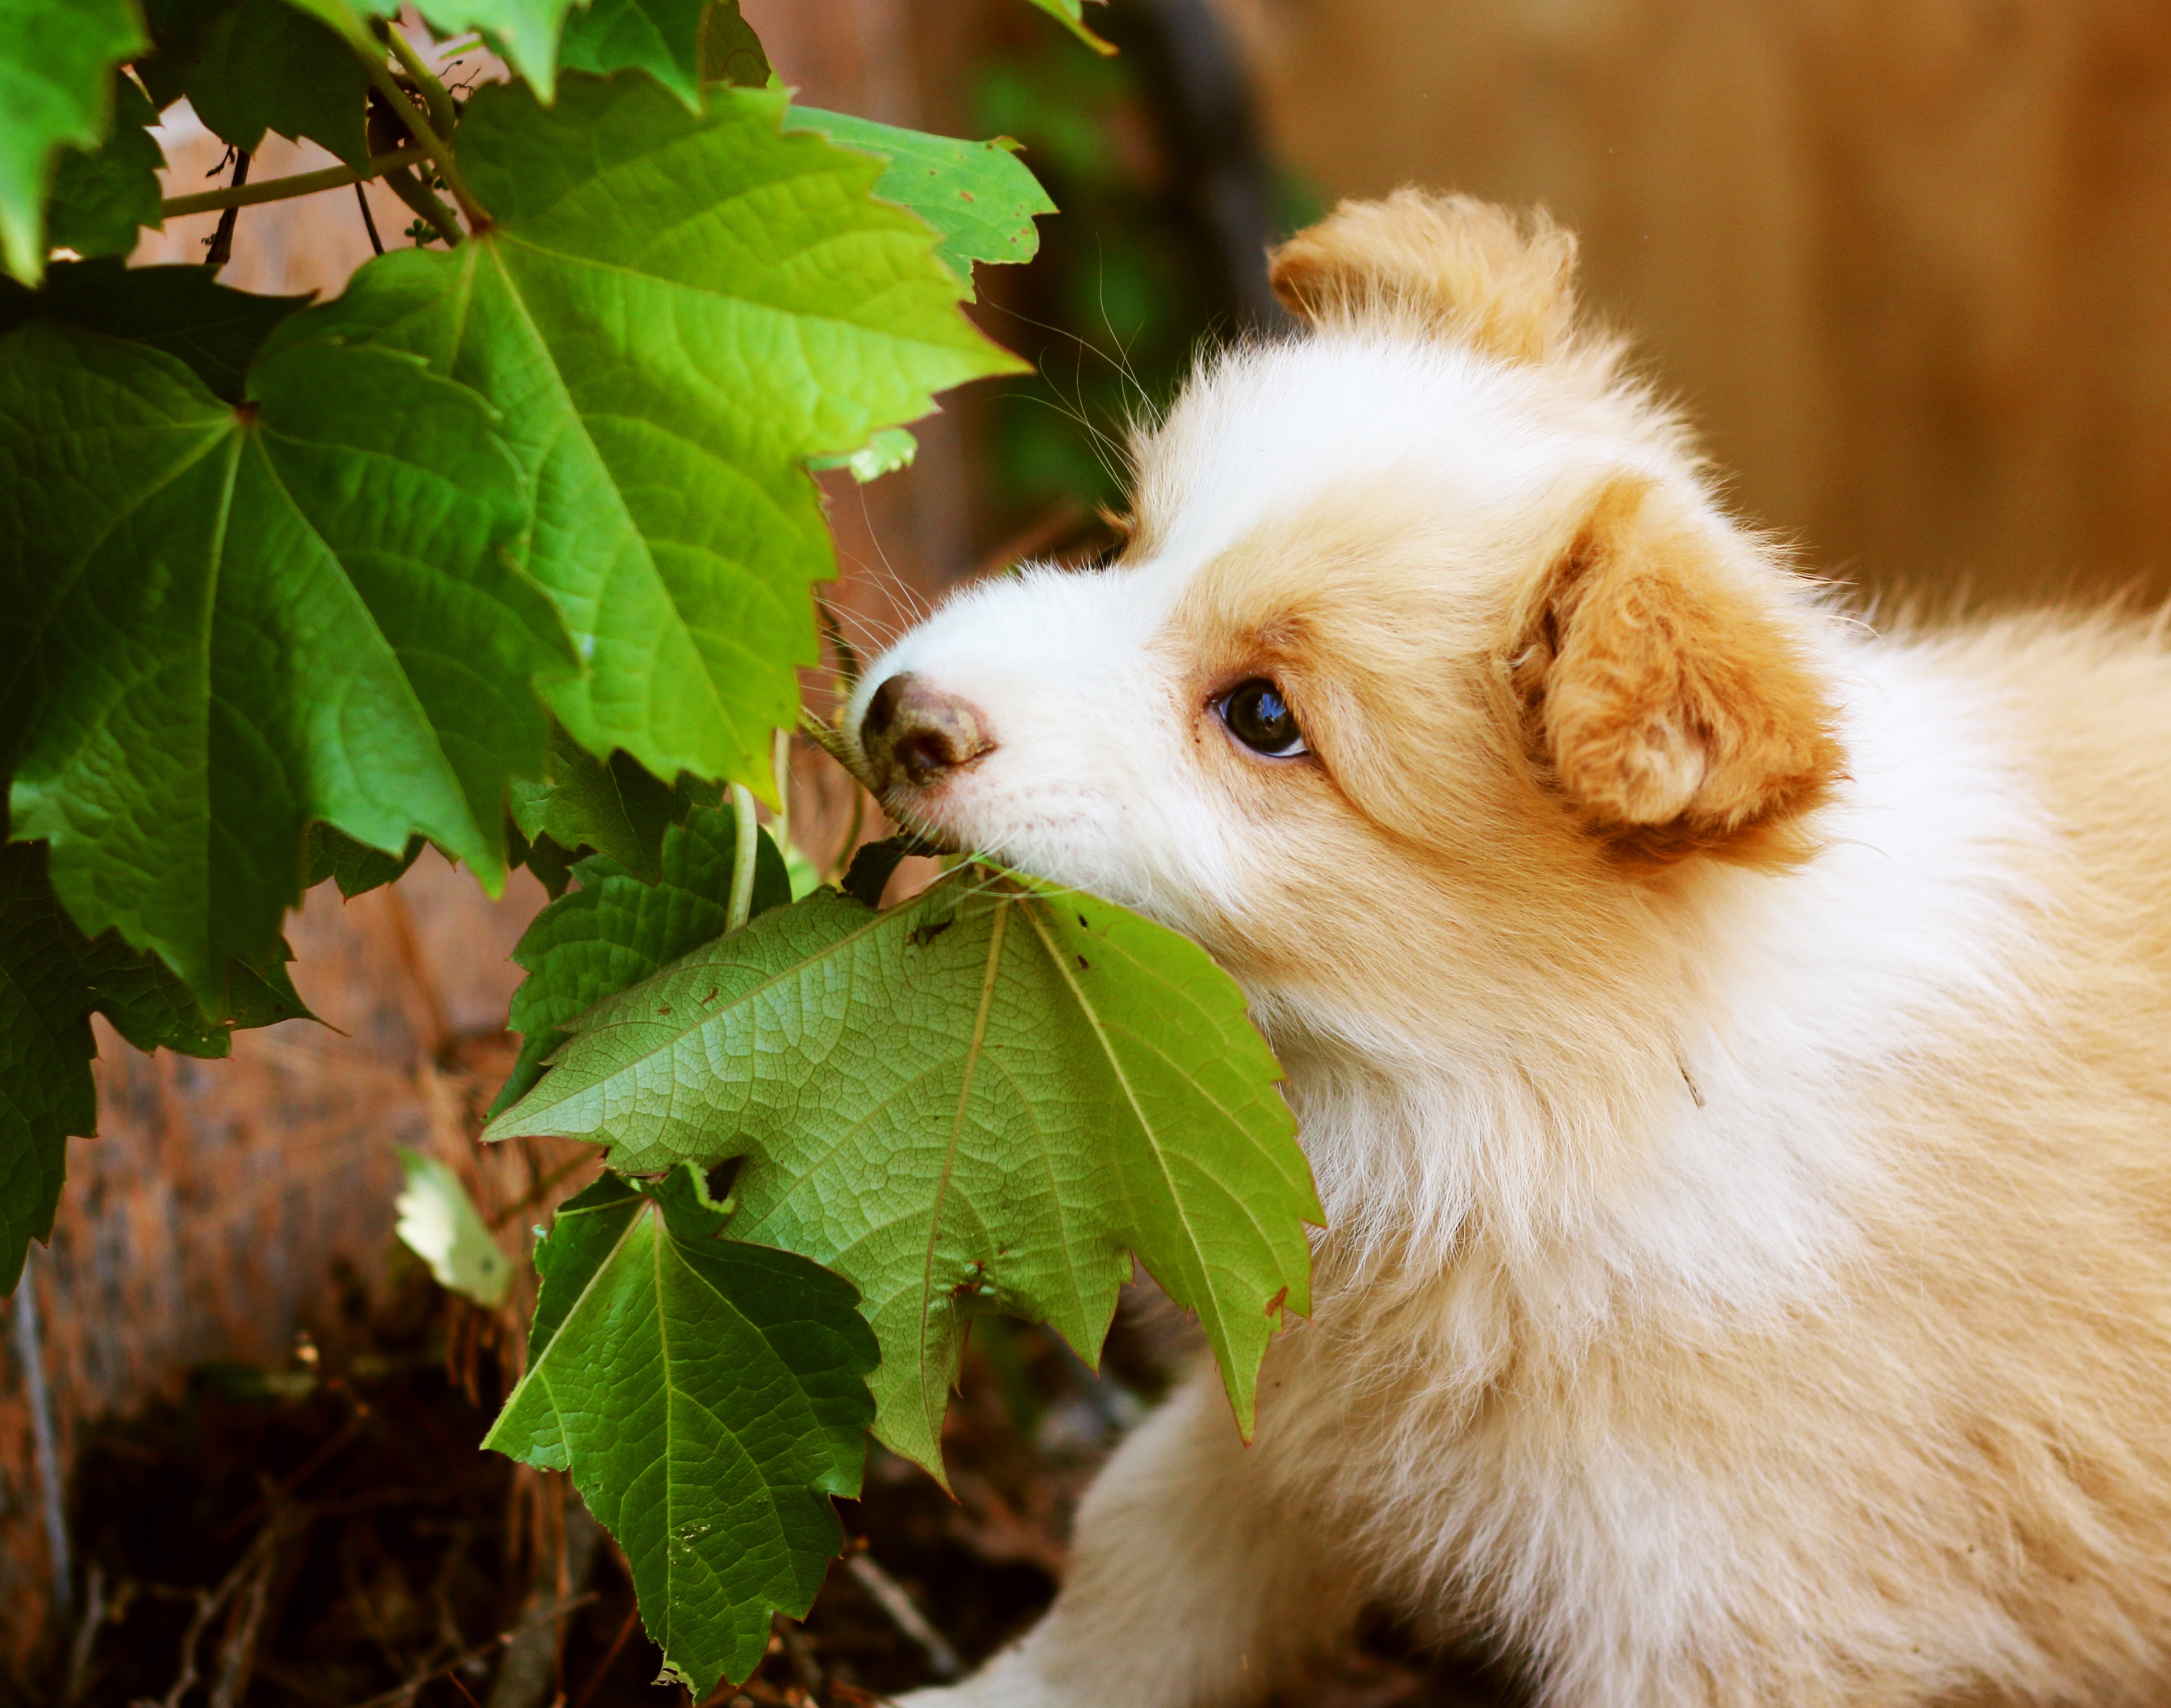
puppy, dog, mammal, vertebrate, guangzhou, dog breed, gyeonggi do, bonjour xiufeng downtown, dog cafe, dog hotel, dog like mammal, dog breed group